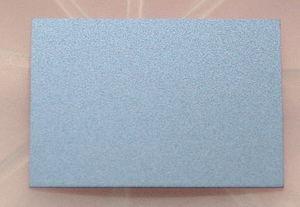
Le phosphure d'indium est un composé inorganique de formule InP. C'est un semi-conducteur binaire de type III-V, constitué d'indium et de phosphore utilisé en micro-électronique.